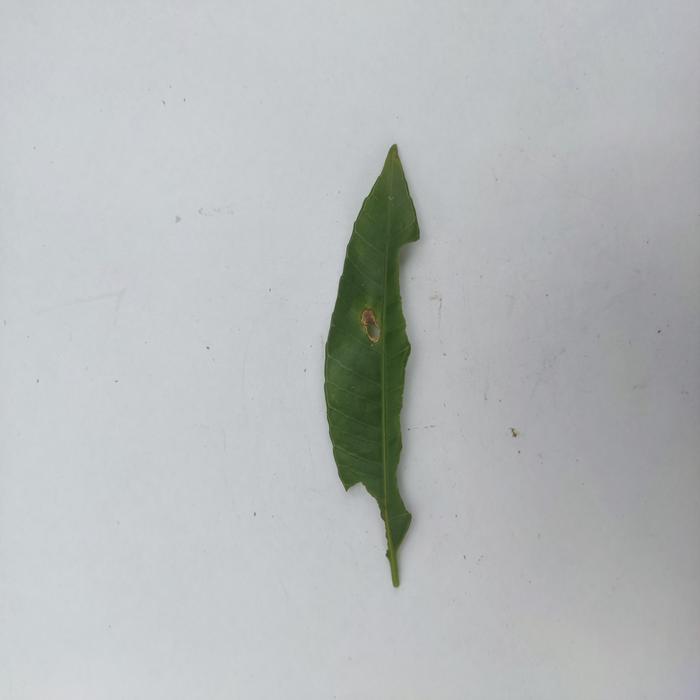
Crop: Hog Plum
Leaf condition: Caterpillars_Infestation